Question: Please indicate a possible affordance area of the bed that can be used for sitting
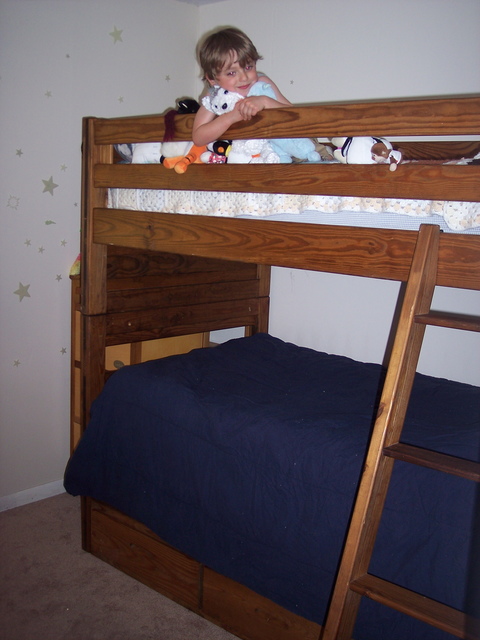
Answer: [59.5, 330, 476.5, 640]